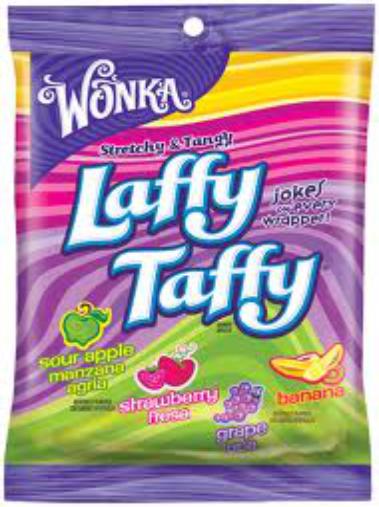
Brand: Laffy Taffy
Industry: Food